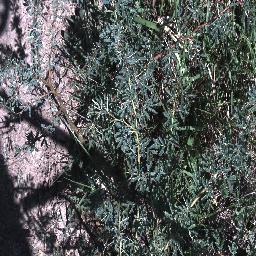
Label: prickly_acacia